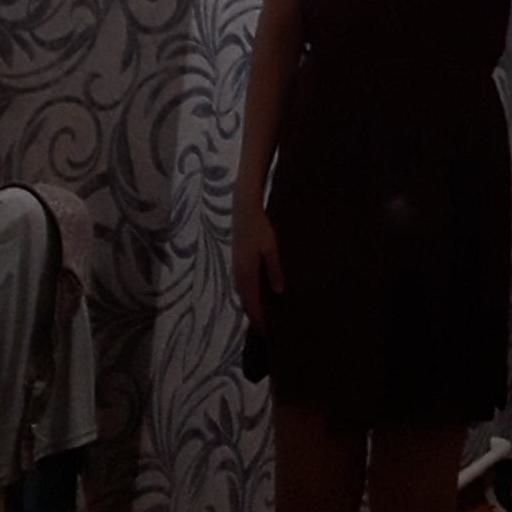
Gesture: no_gesture